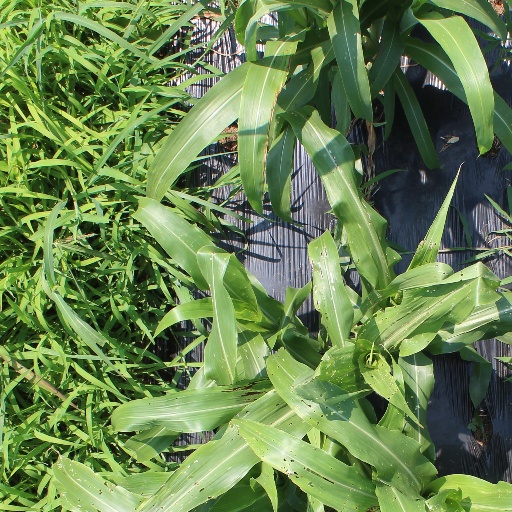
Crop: sorghum